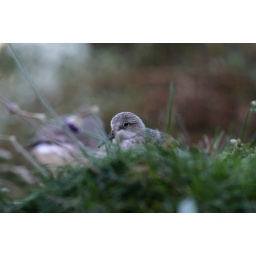
Small bird hiding in the grass